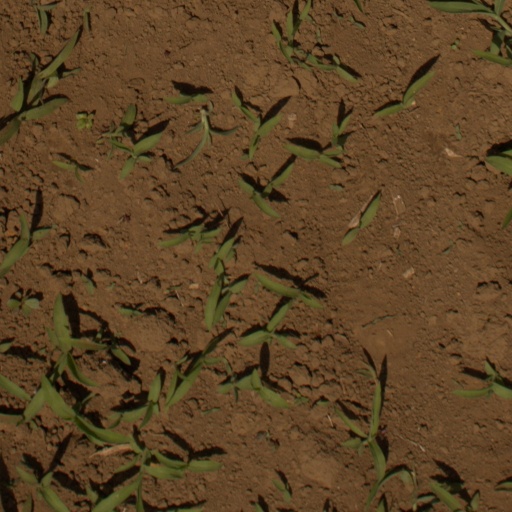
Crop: Jerusalem artichoke